Categories (game)

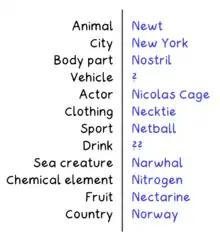
An example sheet from a game of Categories, for the letter "N"

Categories is a word game where players attempt to list words that fit into particular categories, all starting with the same letter. Players start by deciding on a list of categories between them, such as "town" or "actor", and each writing that list on a sheet of paper. A letter of the alphabet is then chosen at random, and players have a set amount of time to write something for each category that starts with that letter.